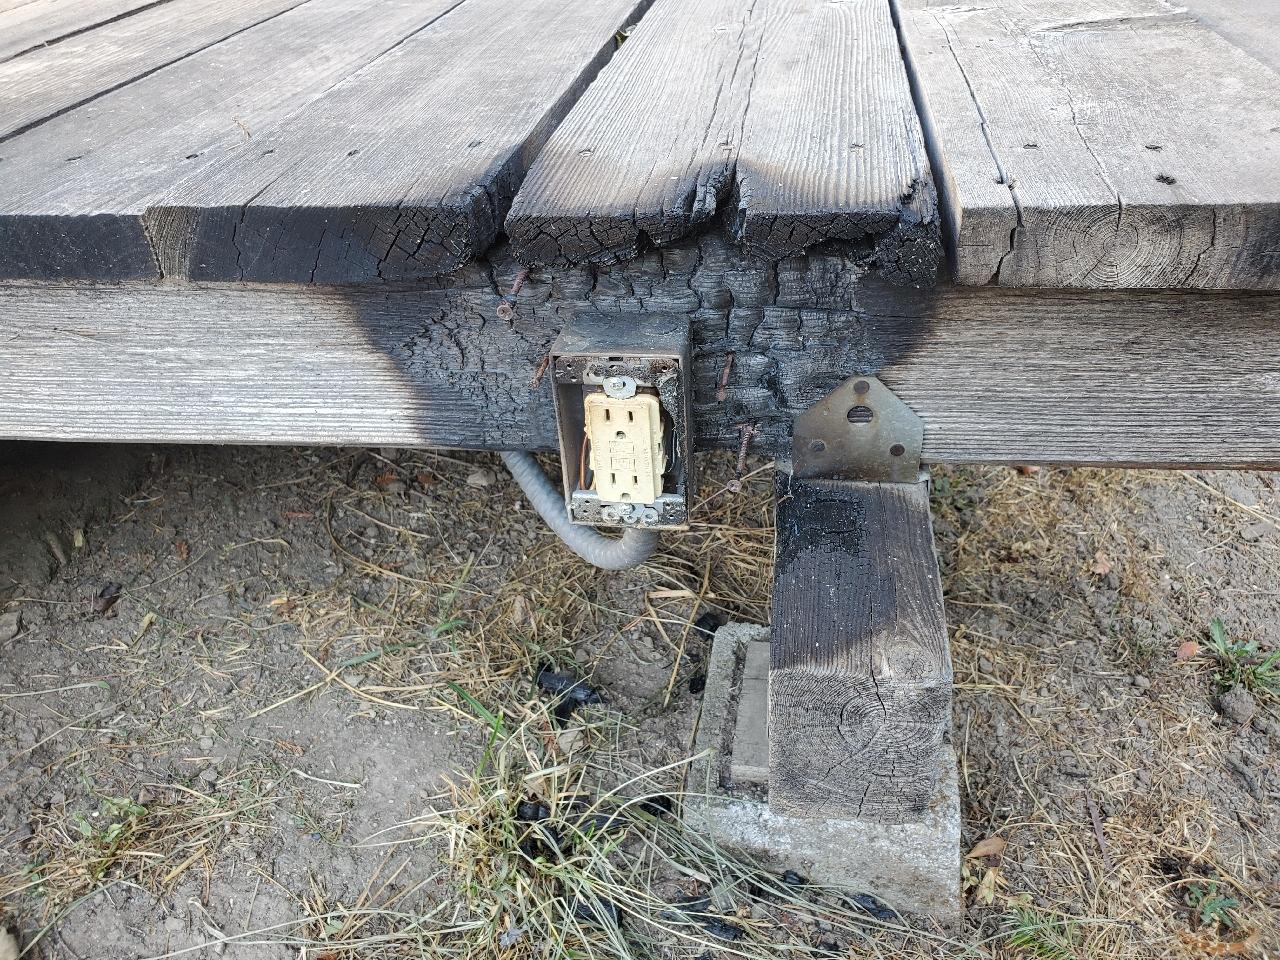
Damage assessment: affected